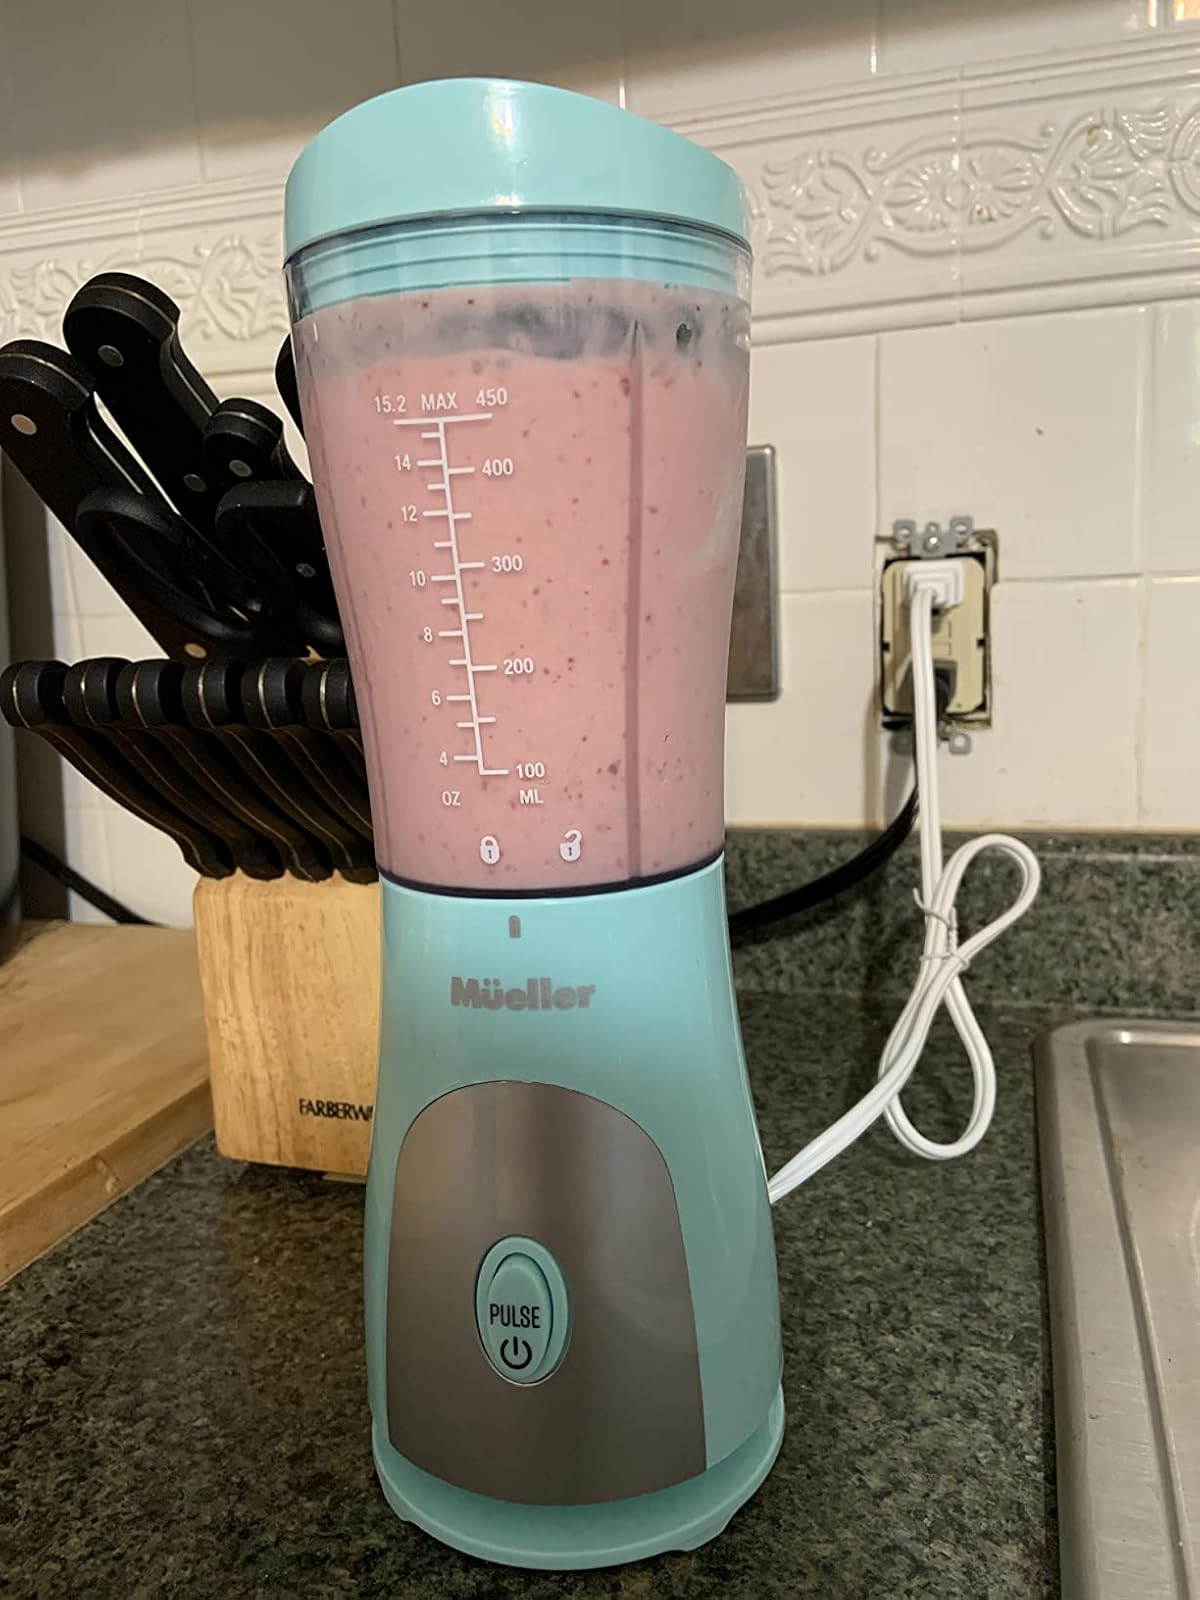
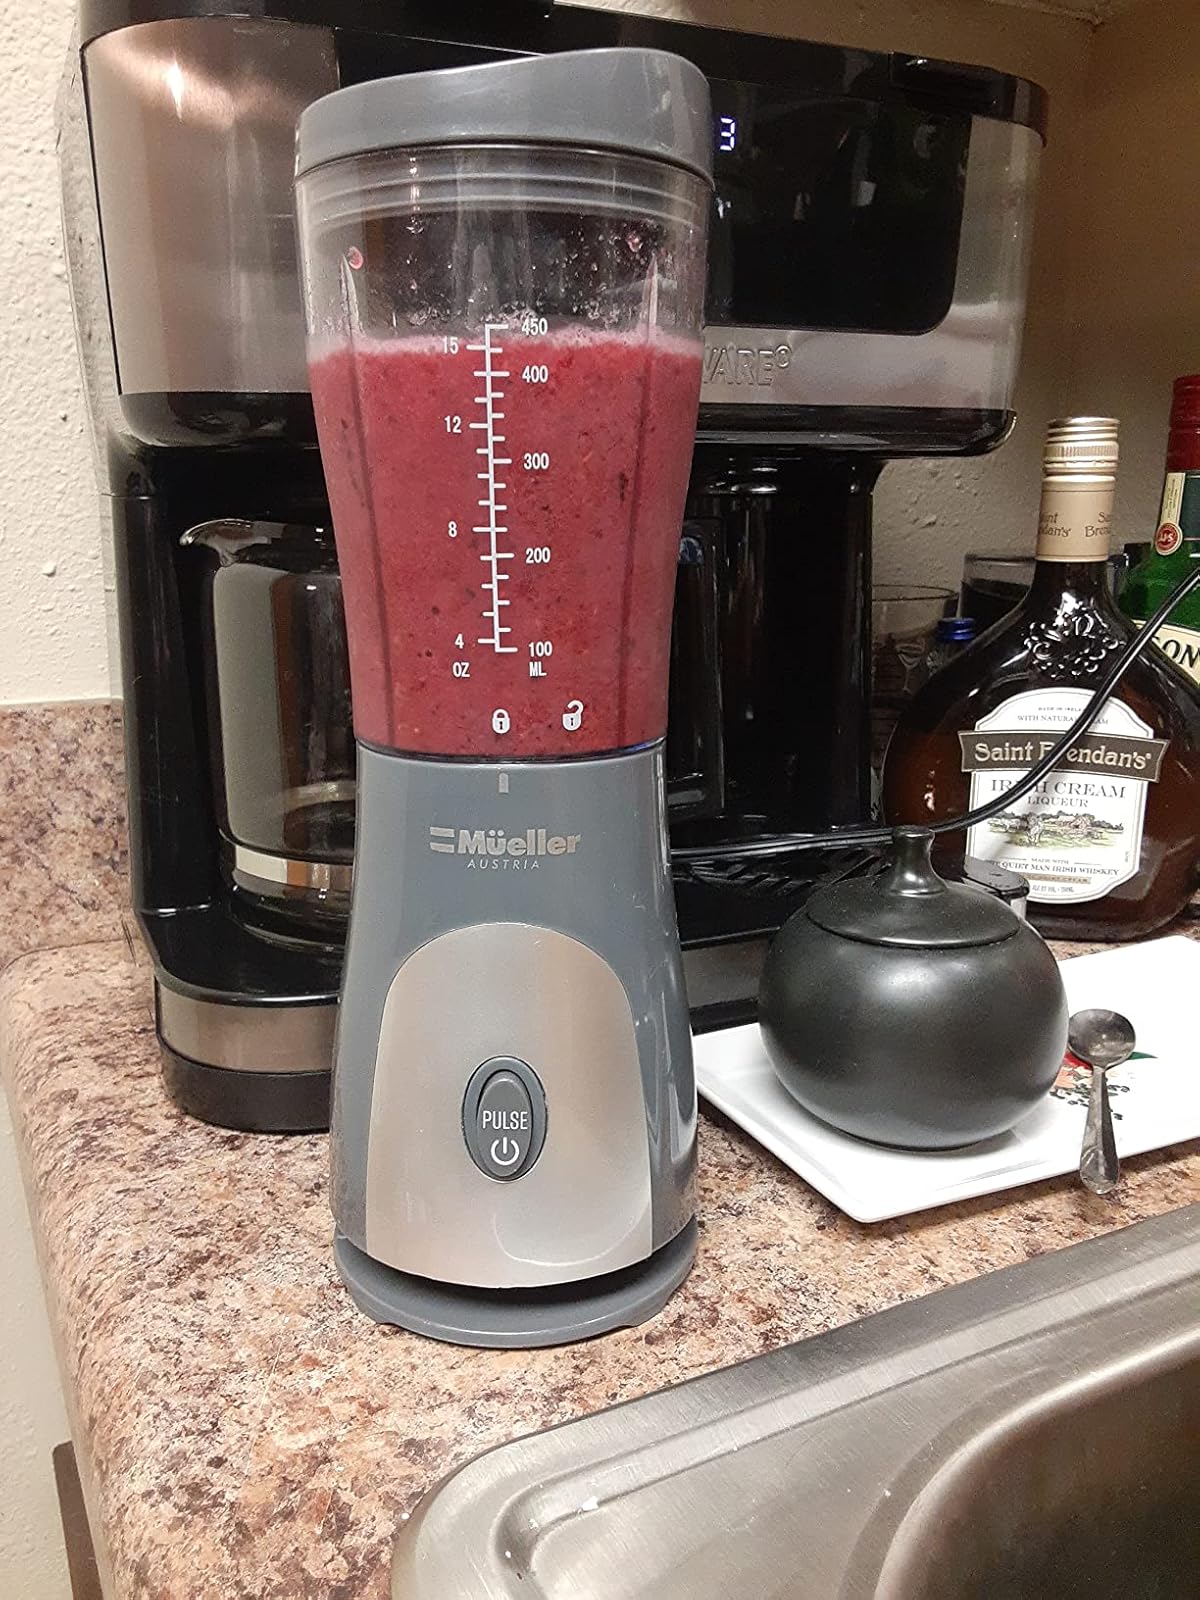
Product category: items_blender
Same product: no